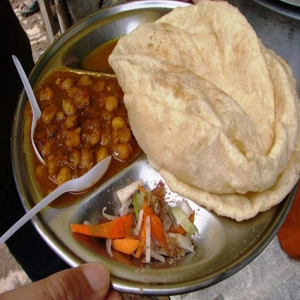
Dish: cholebhature